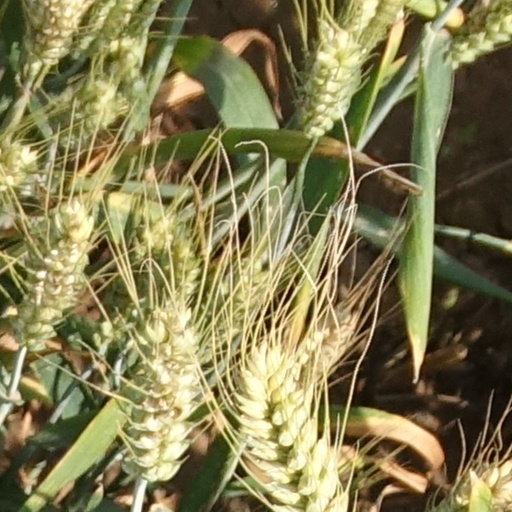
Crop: wheat